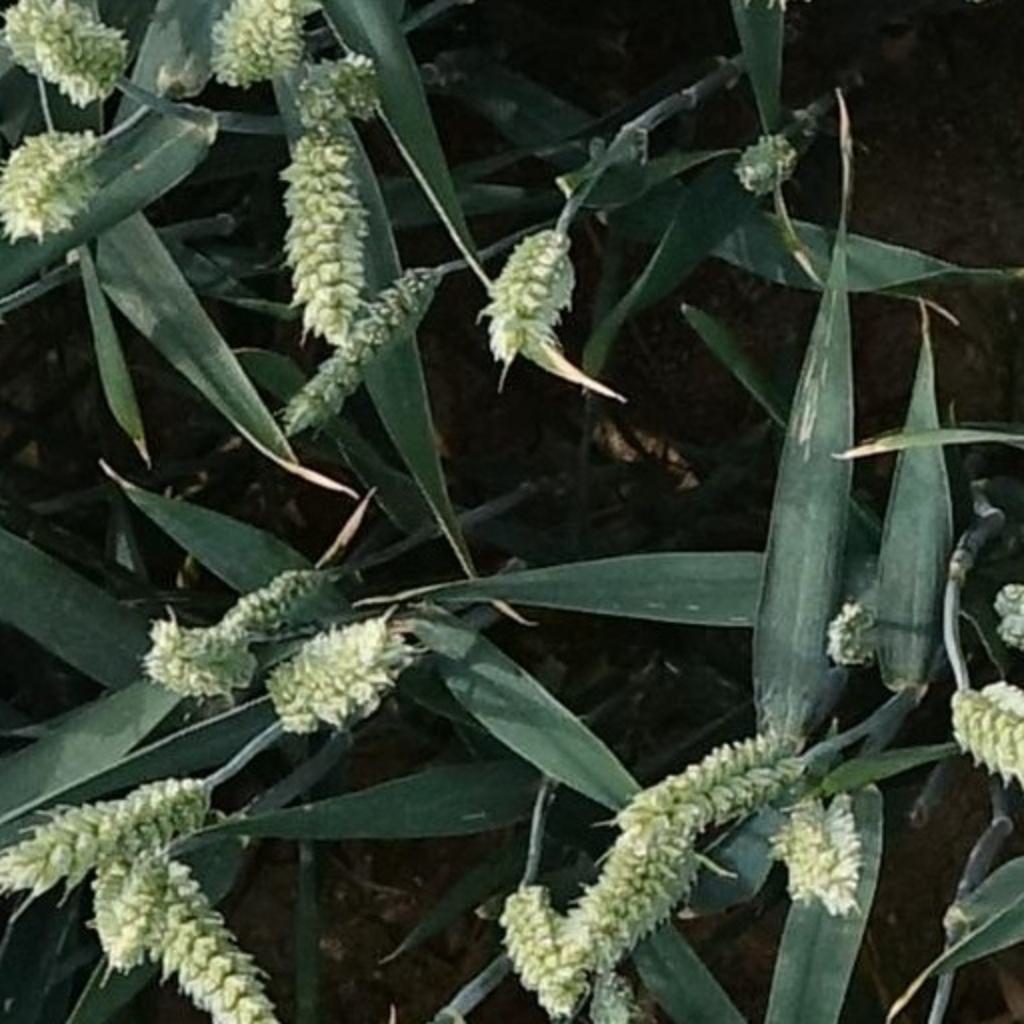
Country: France
Location: Mons
Wheat development stage: Filling